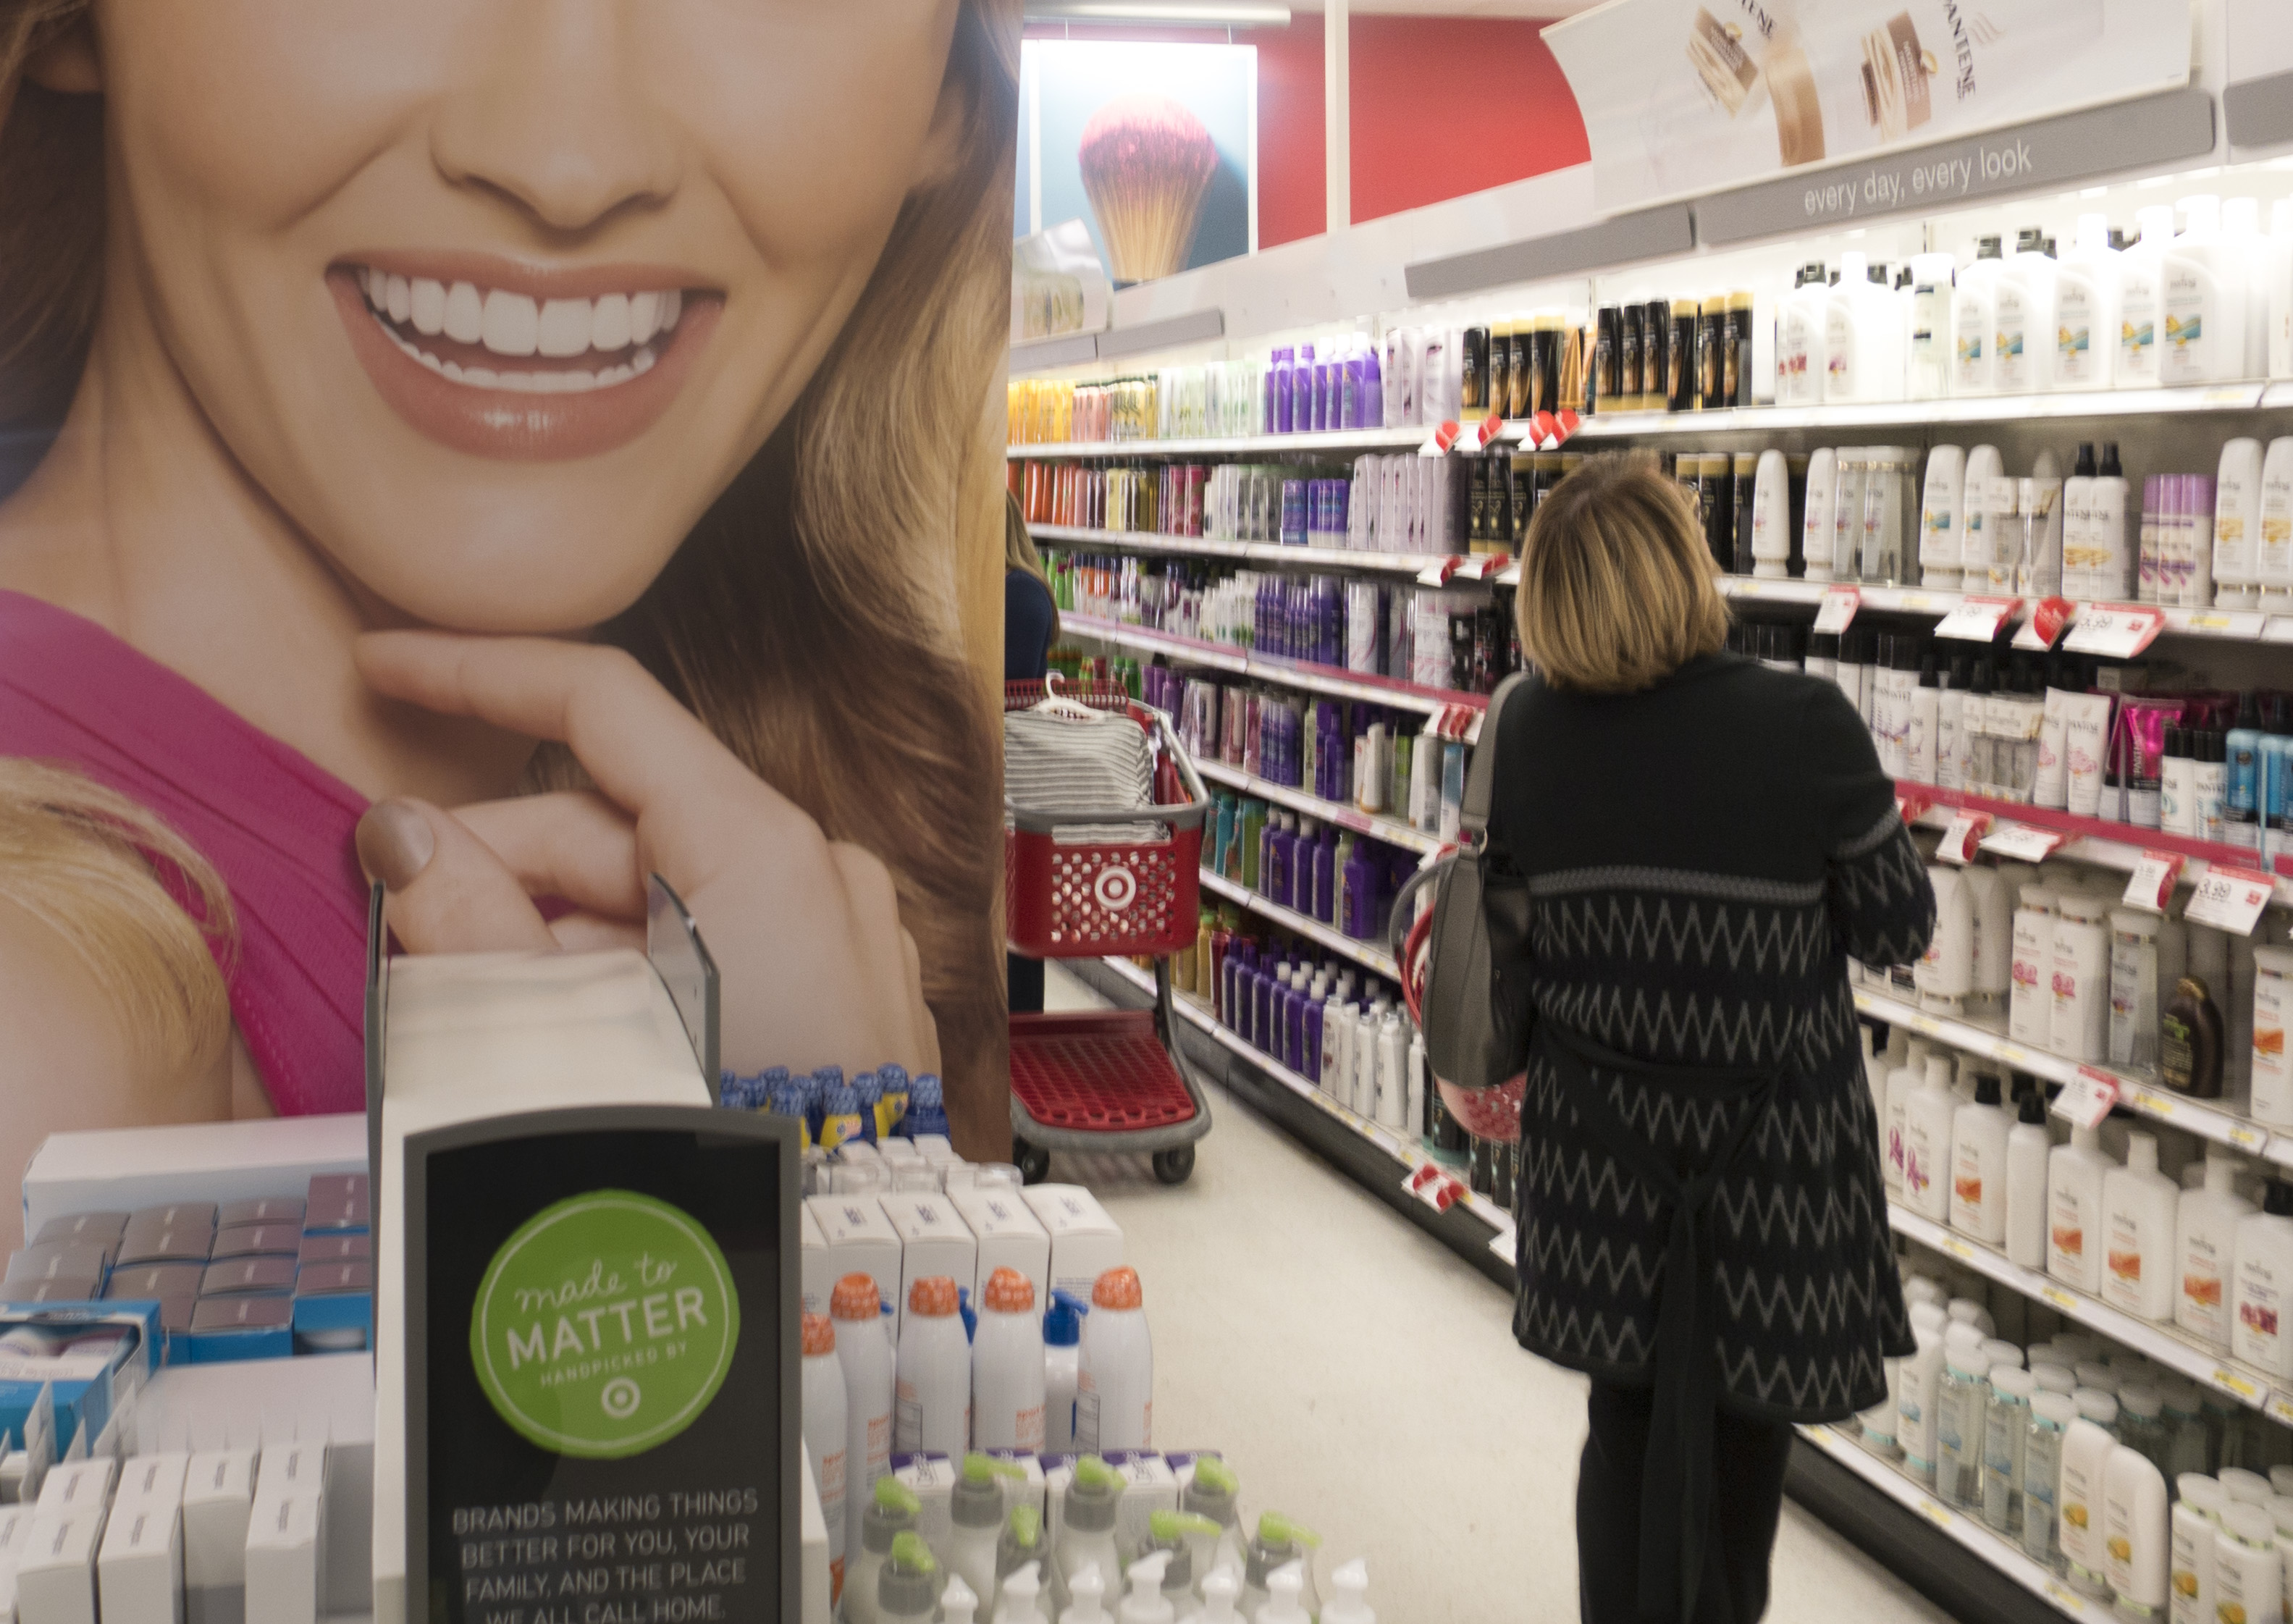
store, 2015, supermarket, culture, grocery store, target, 365, retail, 3652015imstillstanding, bodyimage, convenience store